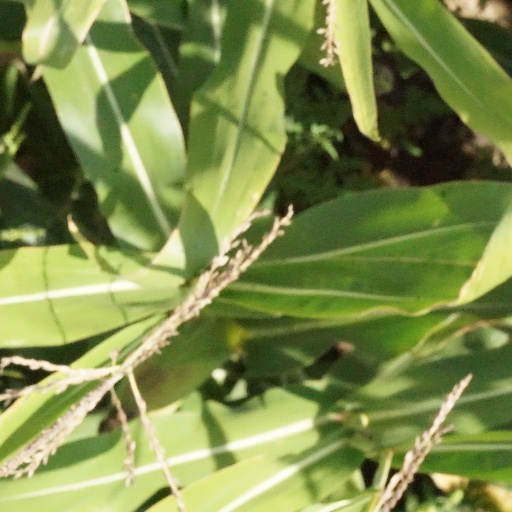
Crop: maize; corn